Lori Ehrlich

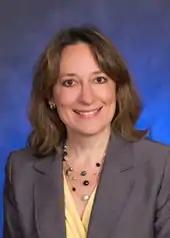

Lori A. Ehrlich (born June 9, 1963) is the State Representative for the Massachusetts 8th Essex District. Ehrlich won her seat on a March 4, 2008, special election after her predecessor, Doug Petersen, resigned. Peterson was appointed Commissioner of Agriculture by Governor Deval Patrick. After completing Petersen's term, Ehrlich went on to win re-election in November 2008. She is Chairwoman of the Joint Committee on Export Development.